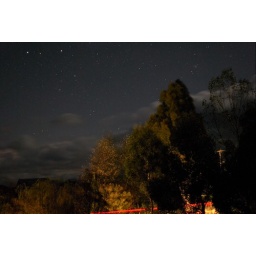
lights in the sky and the street